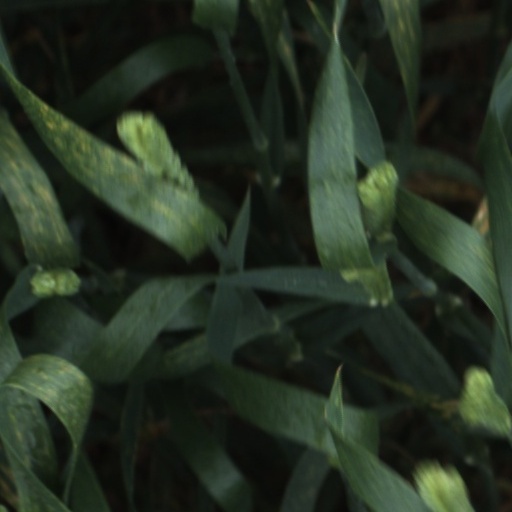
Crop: wheat